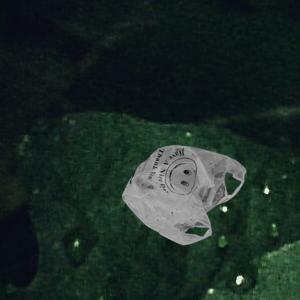
Label: plasticbags